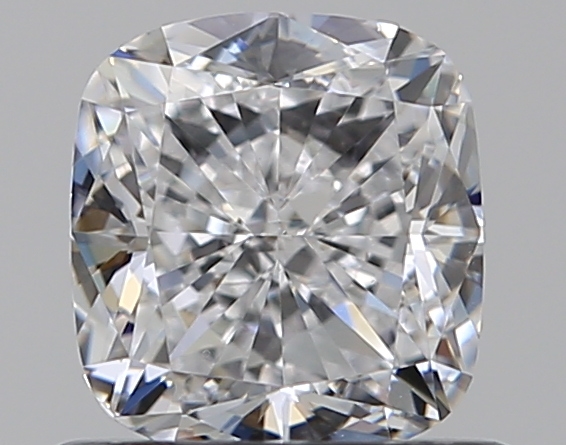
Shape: cushion
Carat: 0.8
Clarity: VS1
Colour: D
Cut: EX
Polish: EX
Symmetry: VG
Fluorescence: F
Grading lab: GIA
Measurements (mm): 5.34 x 4.97 x 3.45